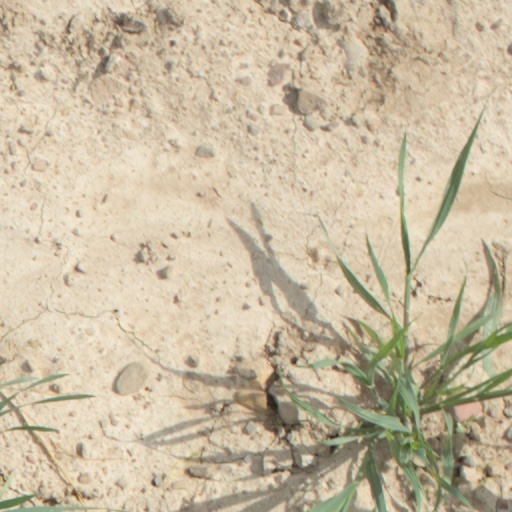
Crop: wheat